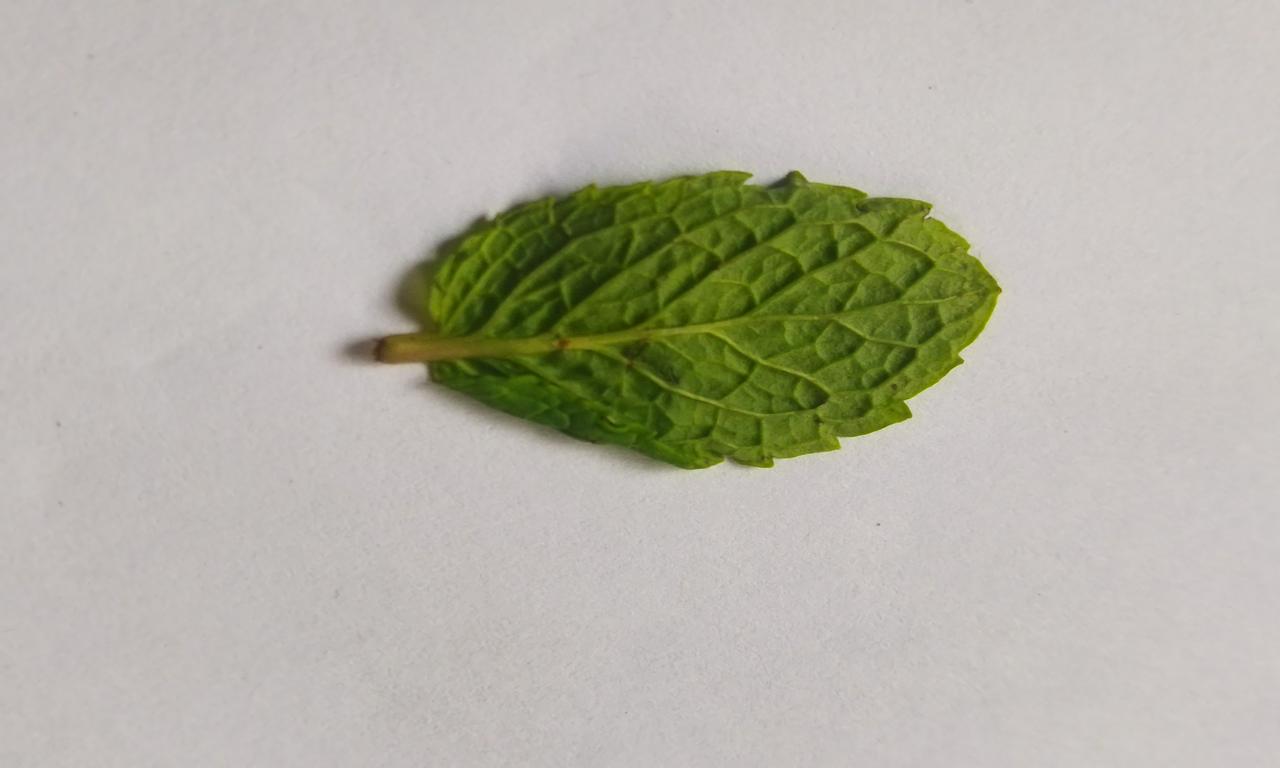
Label: Fresh